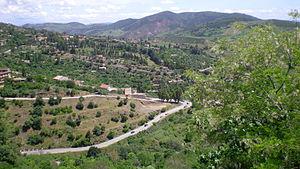
Mont Zaccar- Miliana - Dahra - Algérie
Le mont Zaccar est, avec 1 550 mètres d'altitude, le point culminant de la Dahra en Algérie. Il est situé au nord de Miliana, qui est bâtie sur ses flancs. Le faîte du mont est orienté est-ouest.